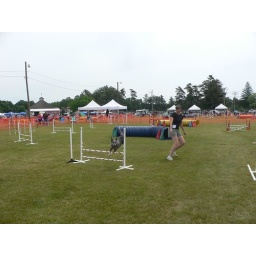
This is the last dog running in the section I'm gating--it happens to be Emma the ACD, who won High in Trial!